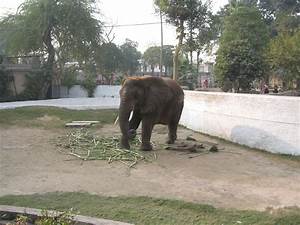
Label: elefante